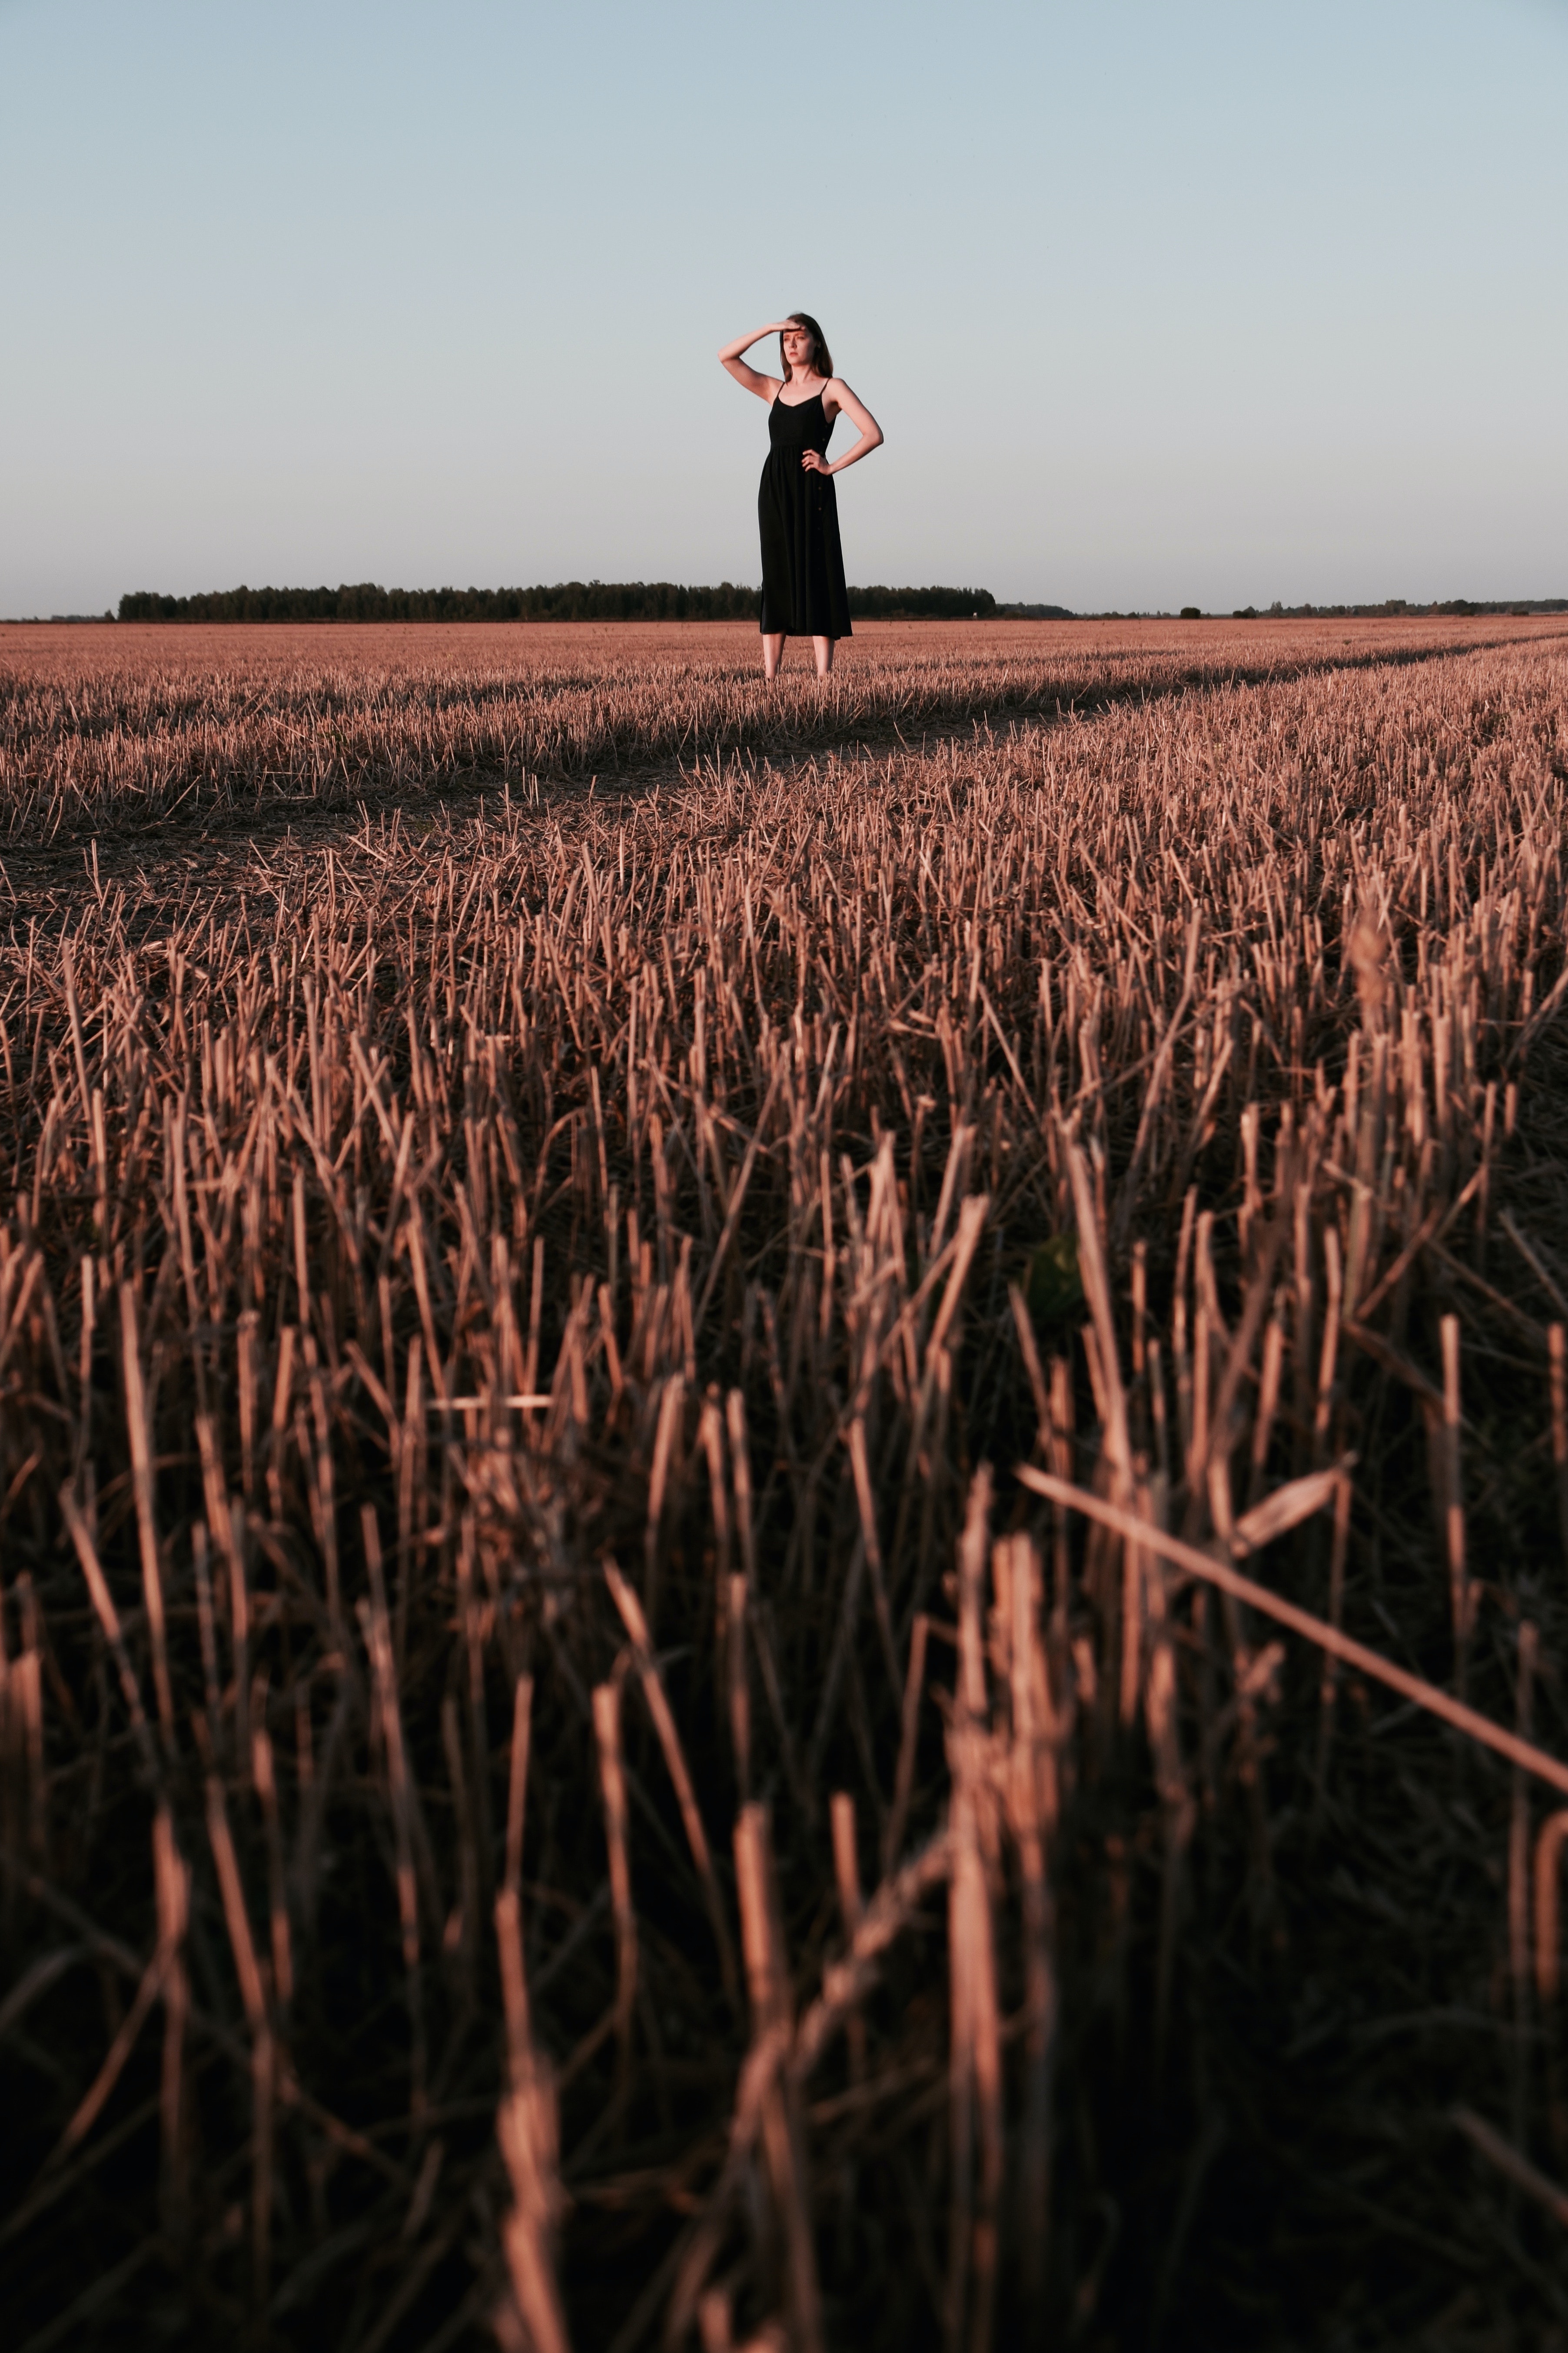
natural, sky, ecoregion, plant, People in nature, natural landscape, sunlight, agriculture, grass, horizon, grassland, morning, landscape, plain, dusk, rural area, meadow, prairie, farmer, event, field, happy, plantation, tree, soil, crop, cash crop, evening, harvest, stock photography, shadow, sunset, wind, farm, steppe, pasture, wetland, plant stem, paddy field, farmworker, hat, wheat, hordeum, wildlife